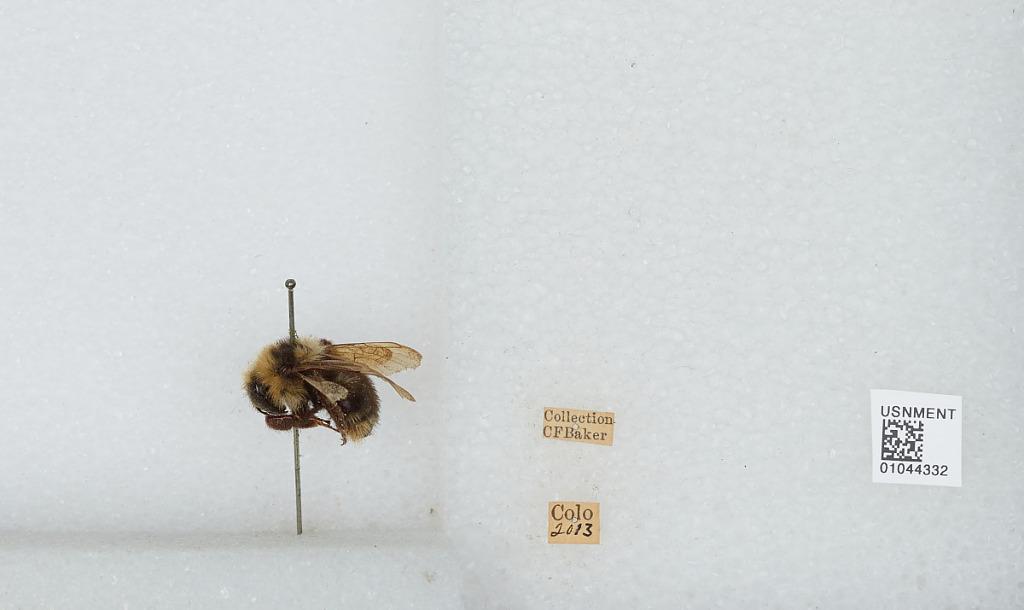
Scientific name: Bombus sp.
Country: United States
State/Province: Colorado